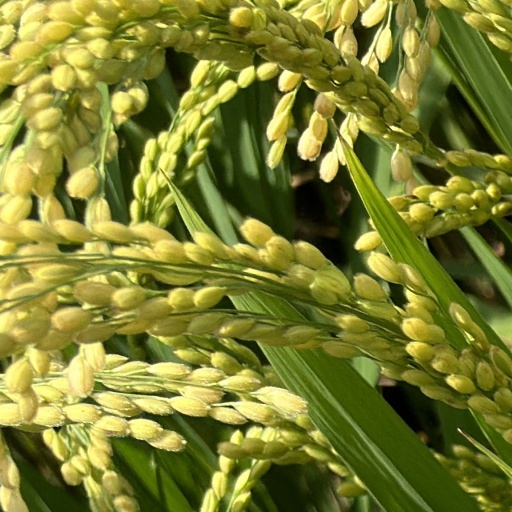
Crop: rice